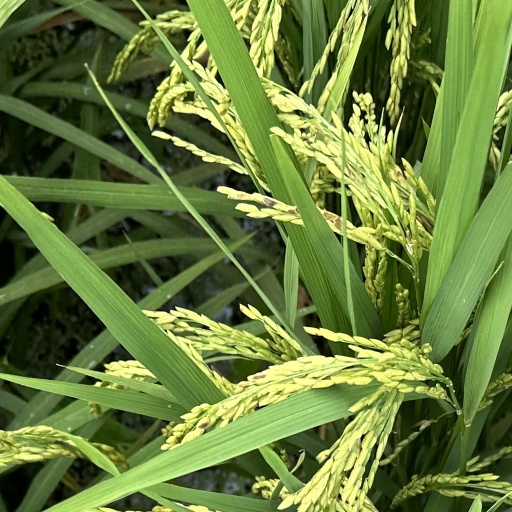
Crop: rice